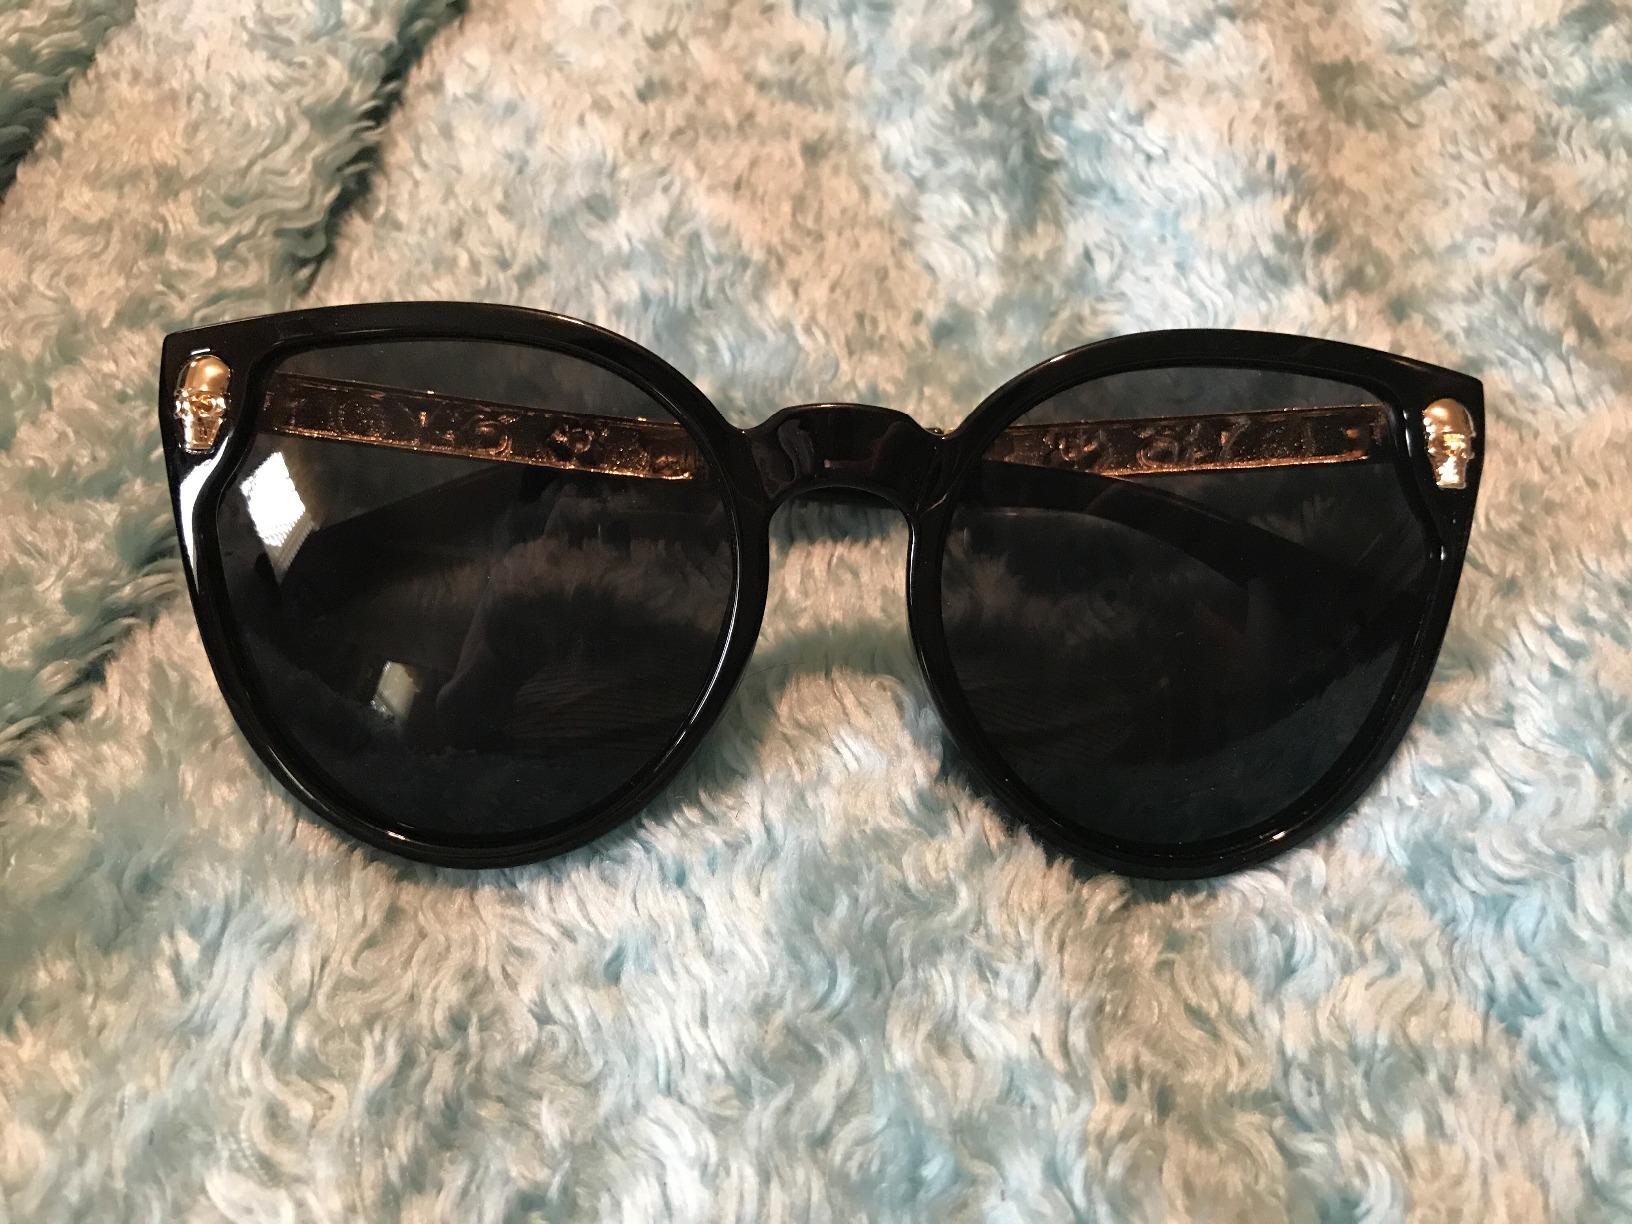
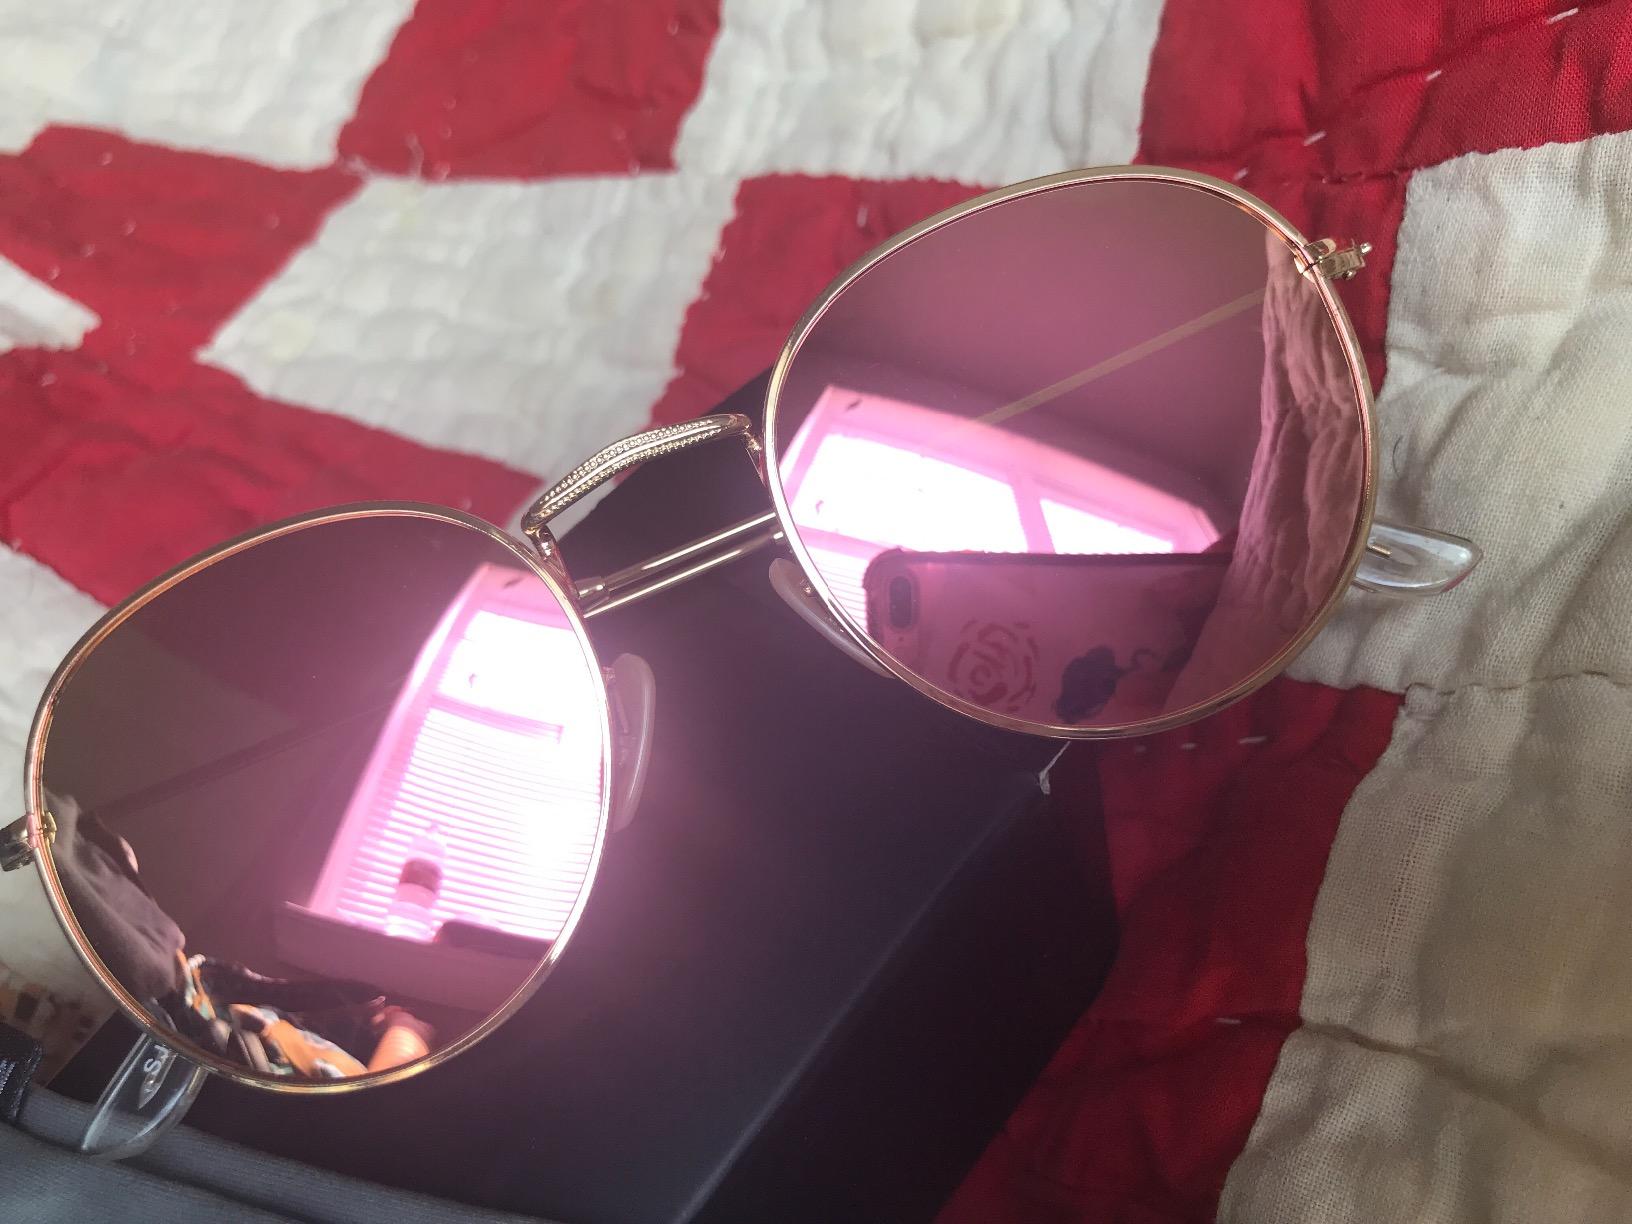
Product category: accessories_sunglasses
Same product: no